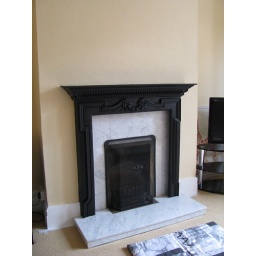
Cast Iron fire surround in place. Dog bed waiting for dog to return